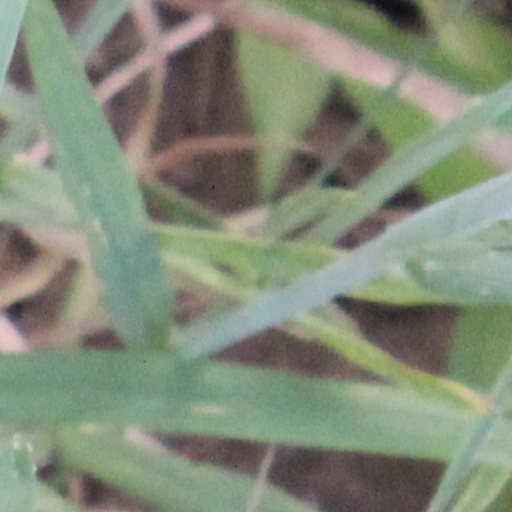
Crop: wheat